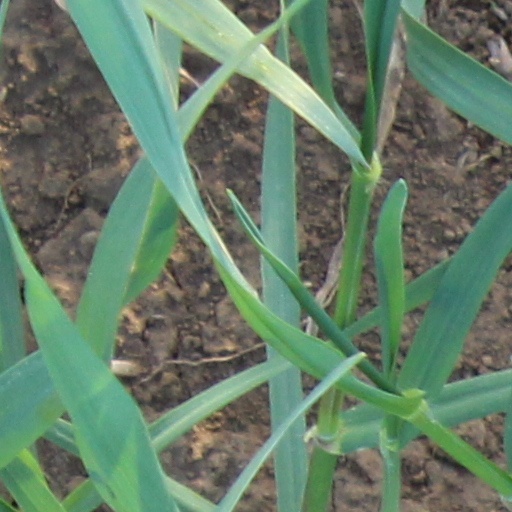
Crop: wheat